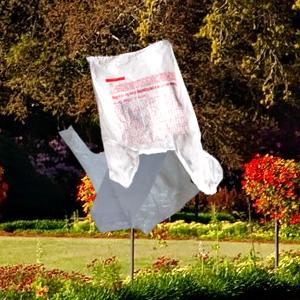
Label: plasticbags